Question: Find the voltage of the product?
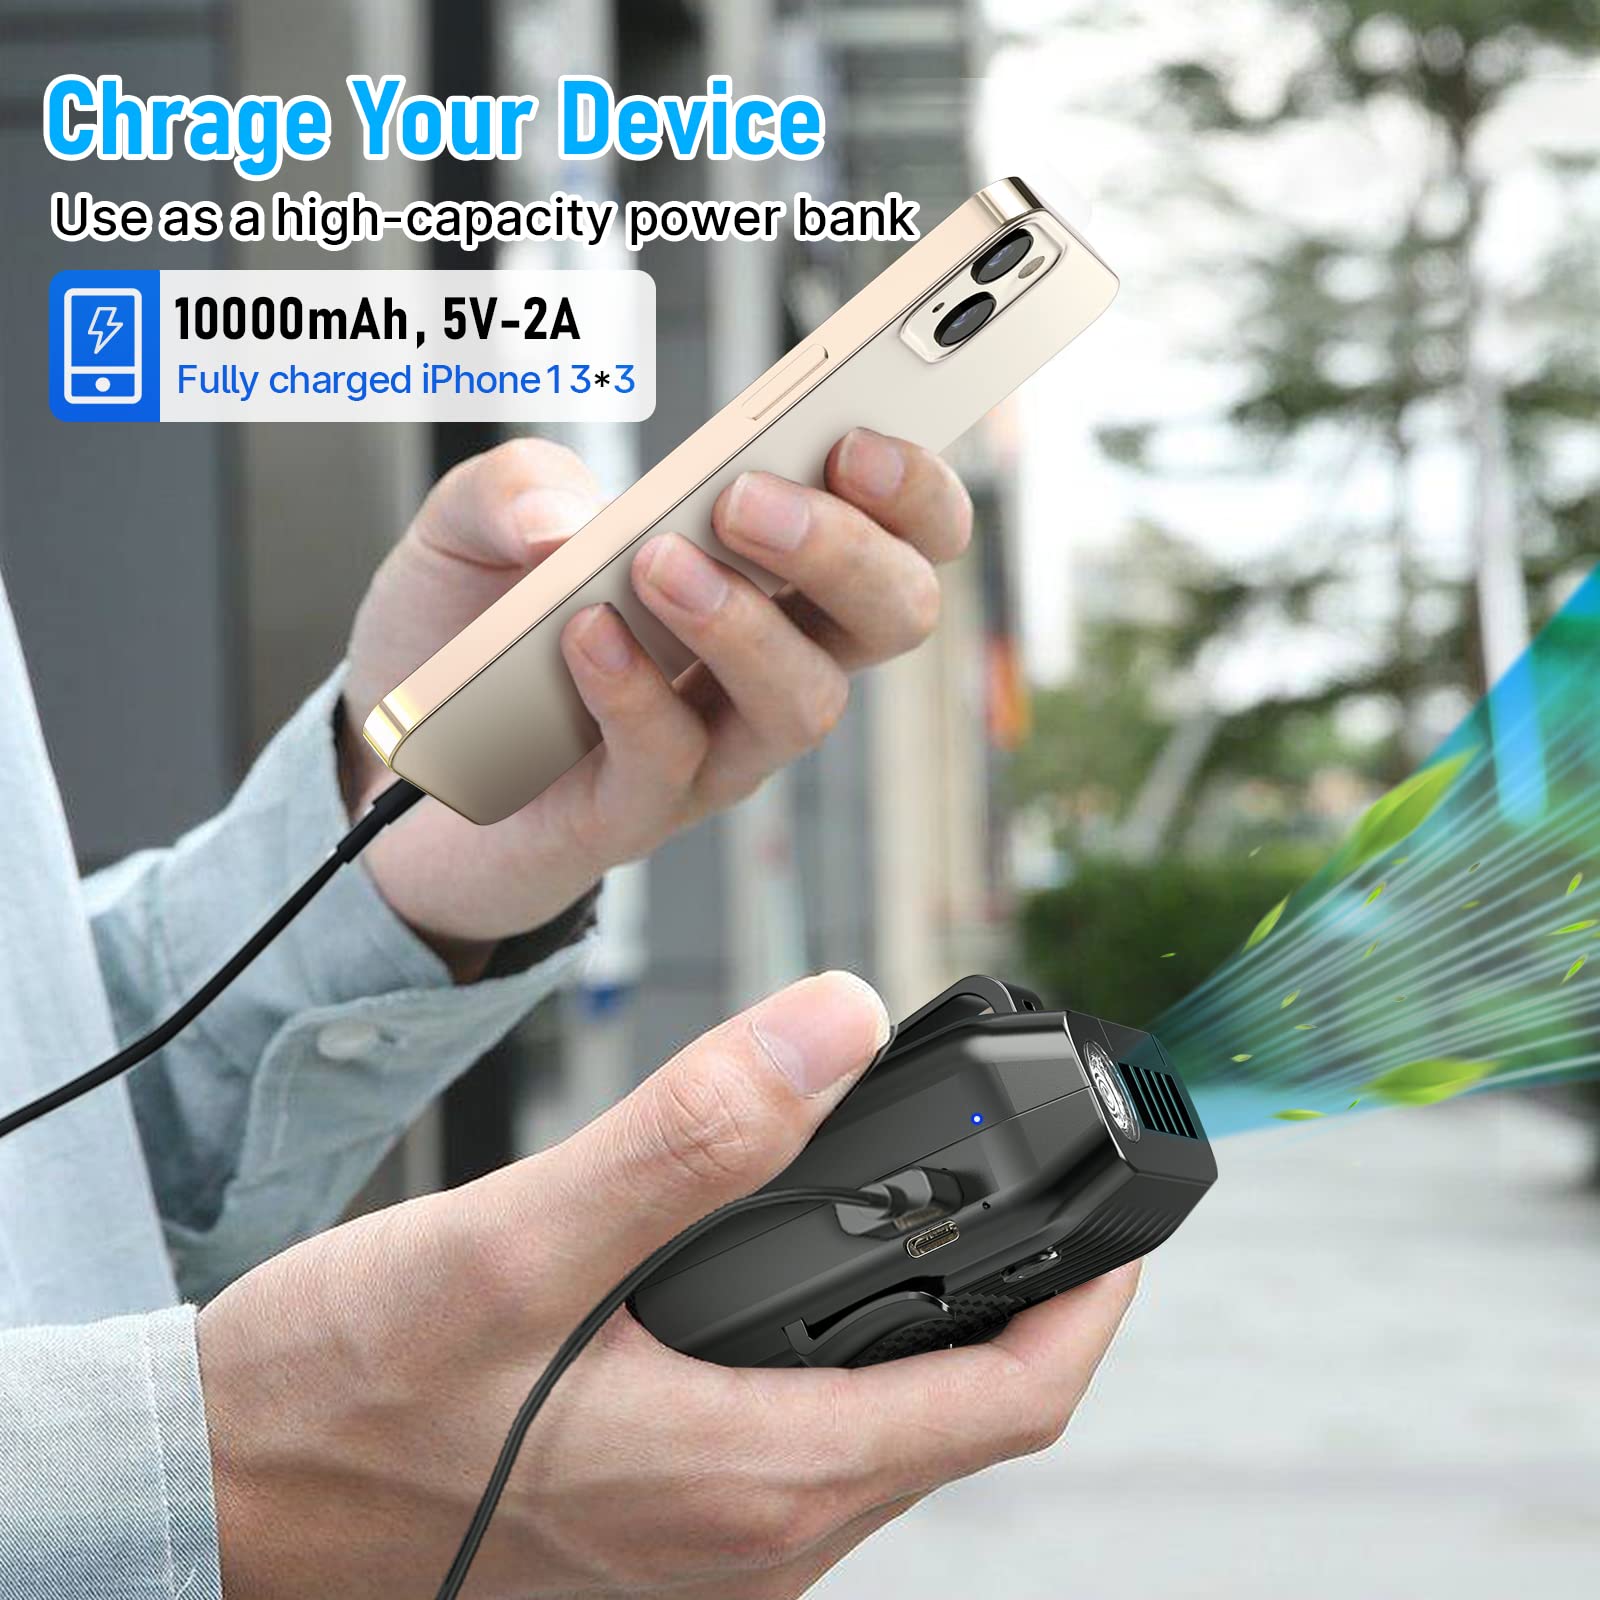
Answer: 5.0 volt